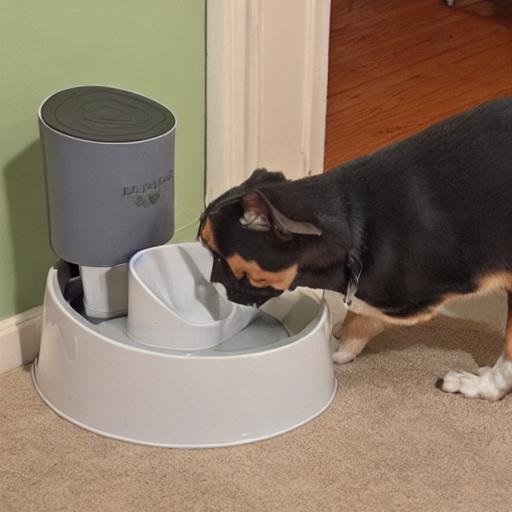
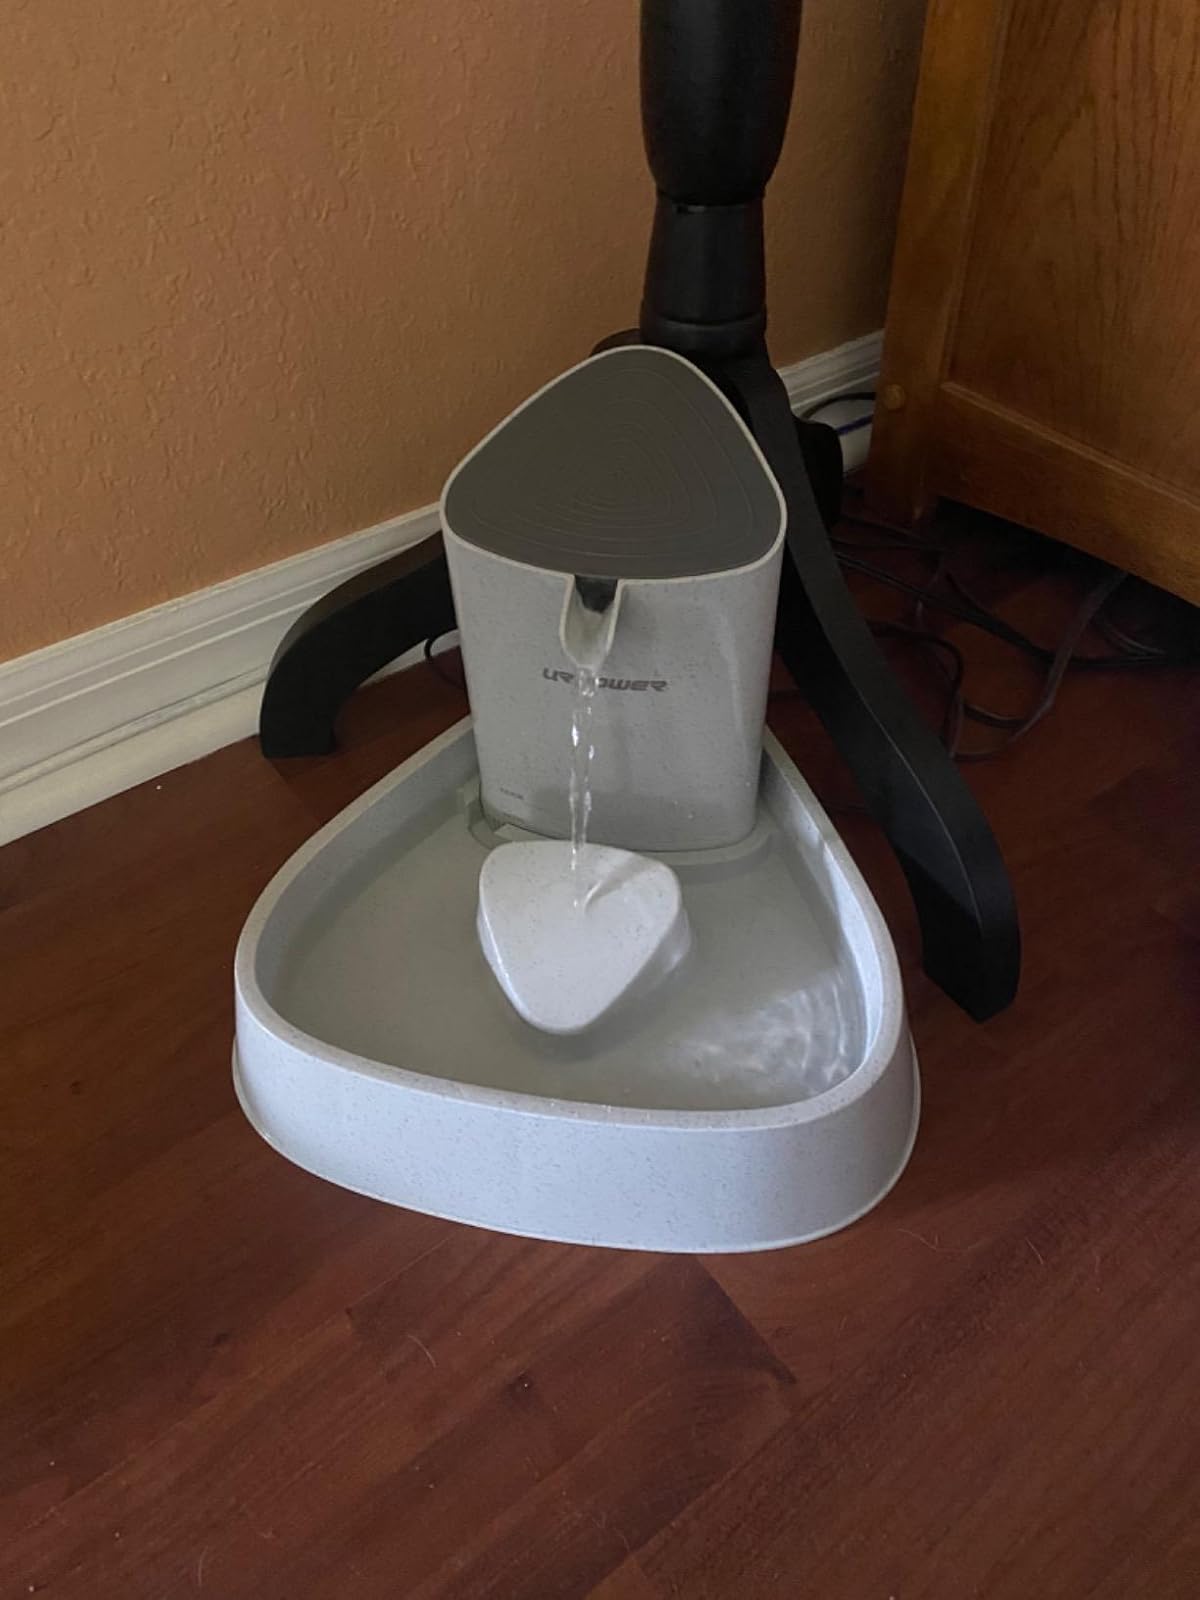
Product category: items_bowl
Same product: no